Antoine de Mitry

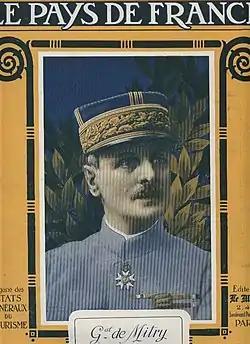
Antoine de Mitry on the cover of Le Pays de France.

Antoine Henri de Mitry (Leménil-Mitry, 20 September 1857 – 18 August 1924) was a French army general during World War I.